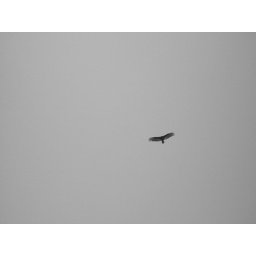
a lonely bird in a big sky